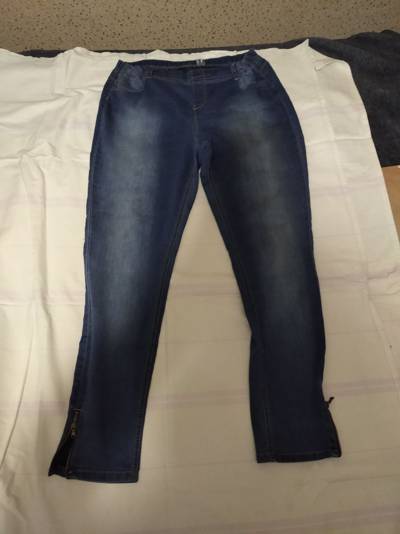
Waste category: clothes